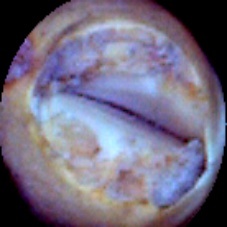
Label: Broken